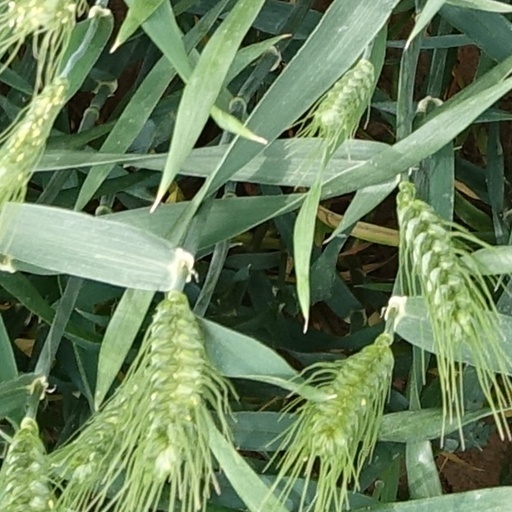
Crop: wheat